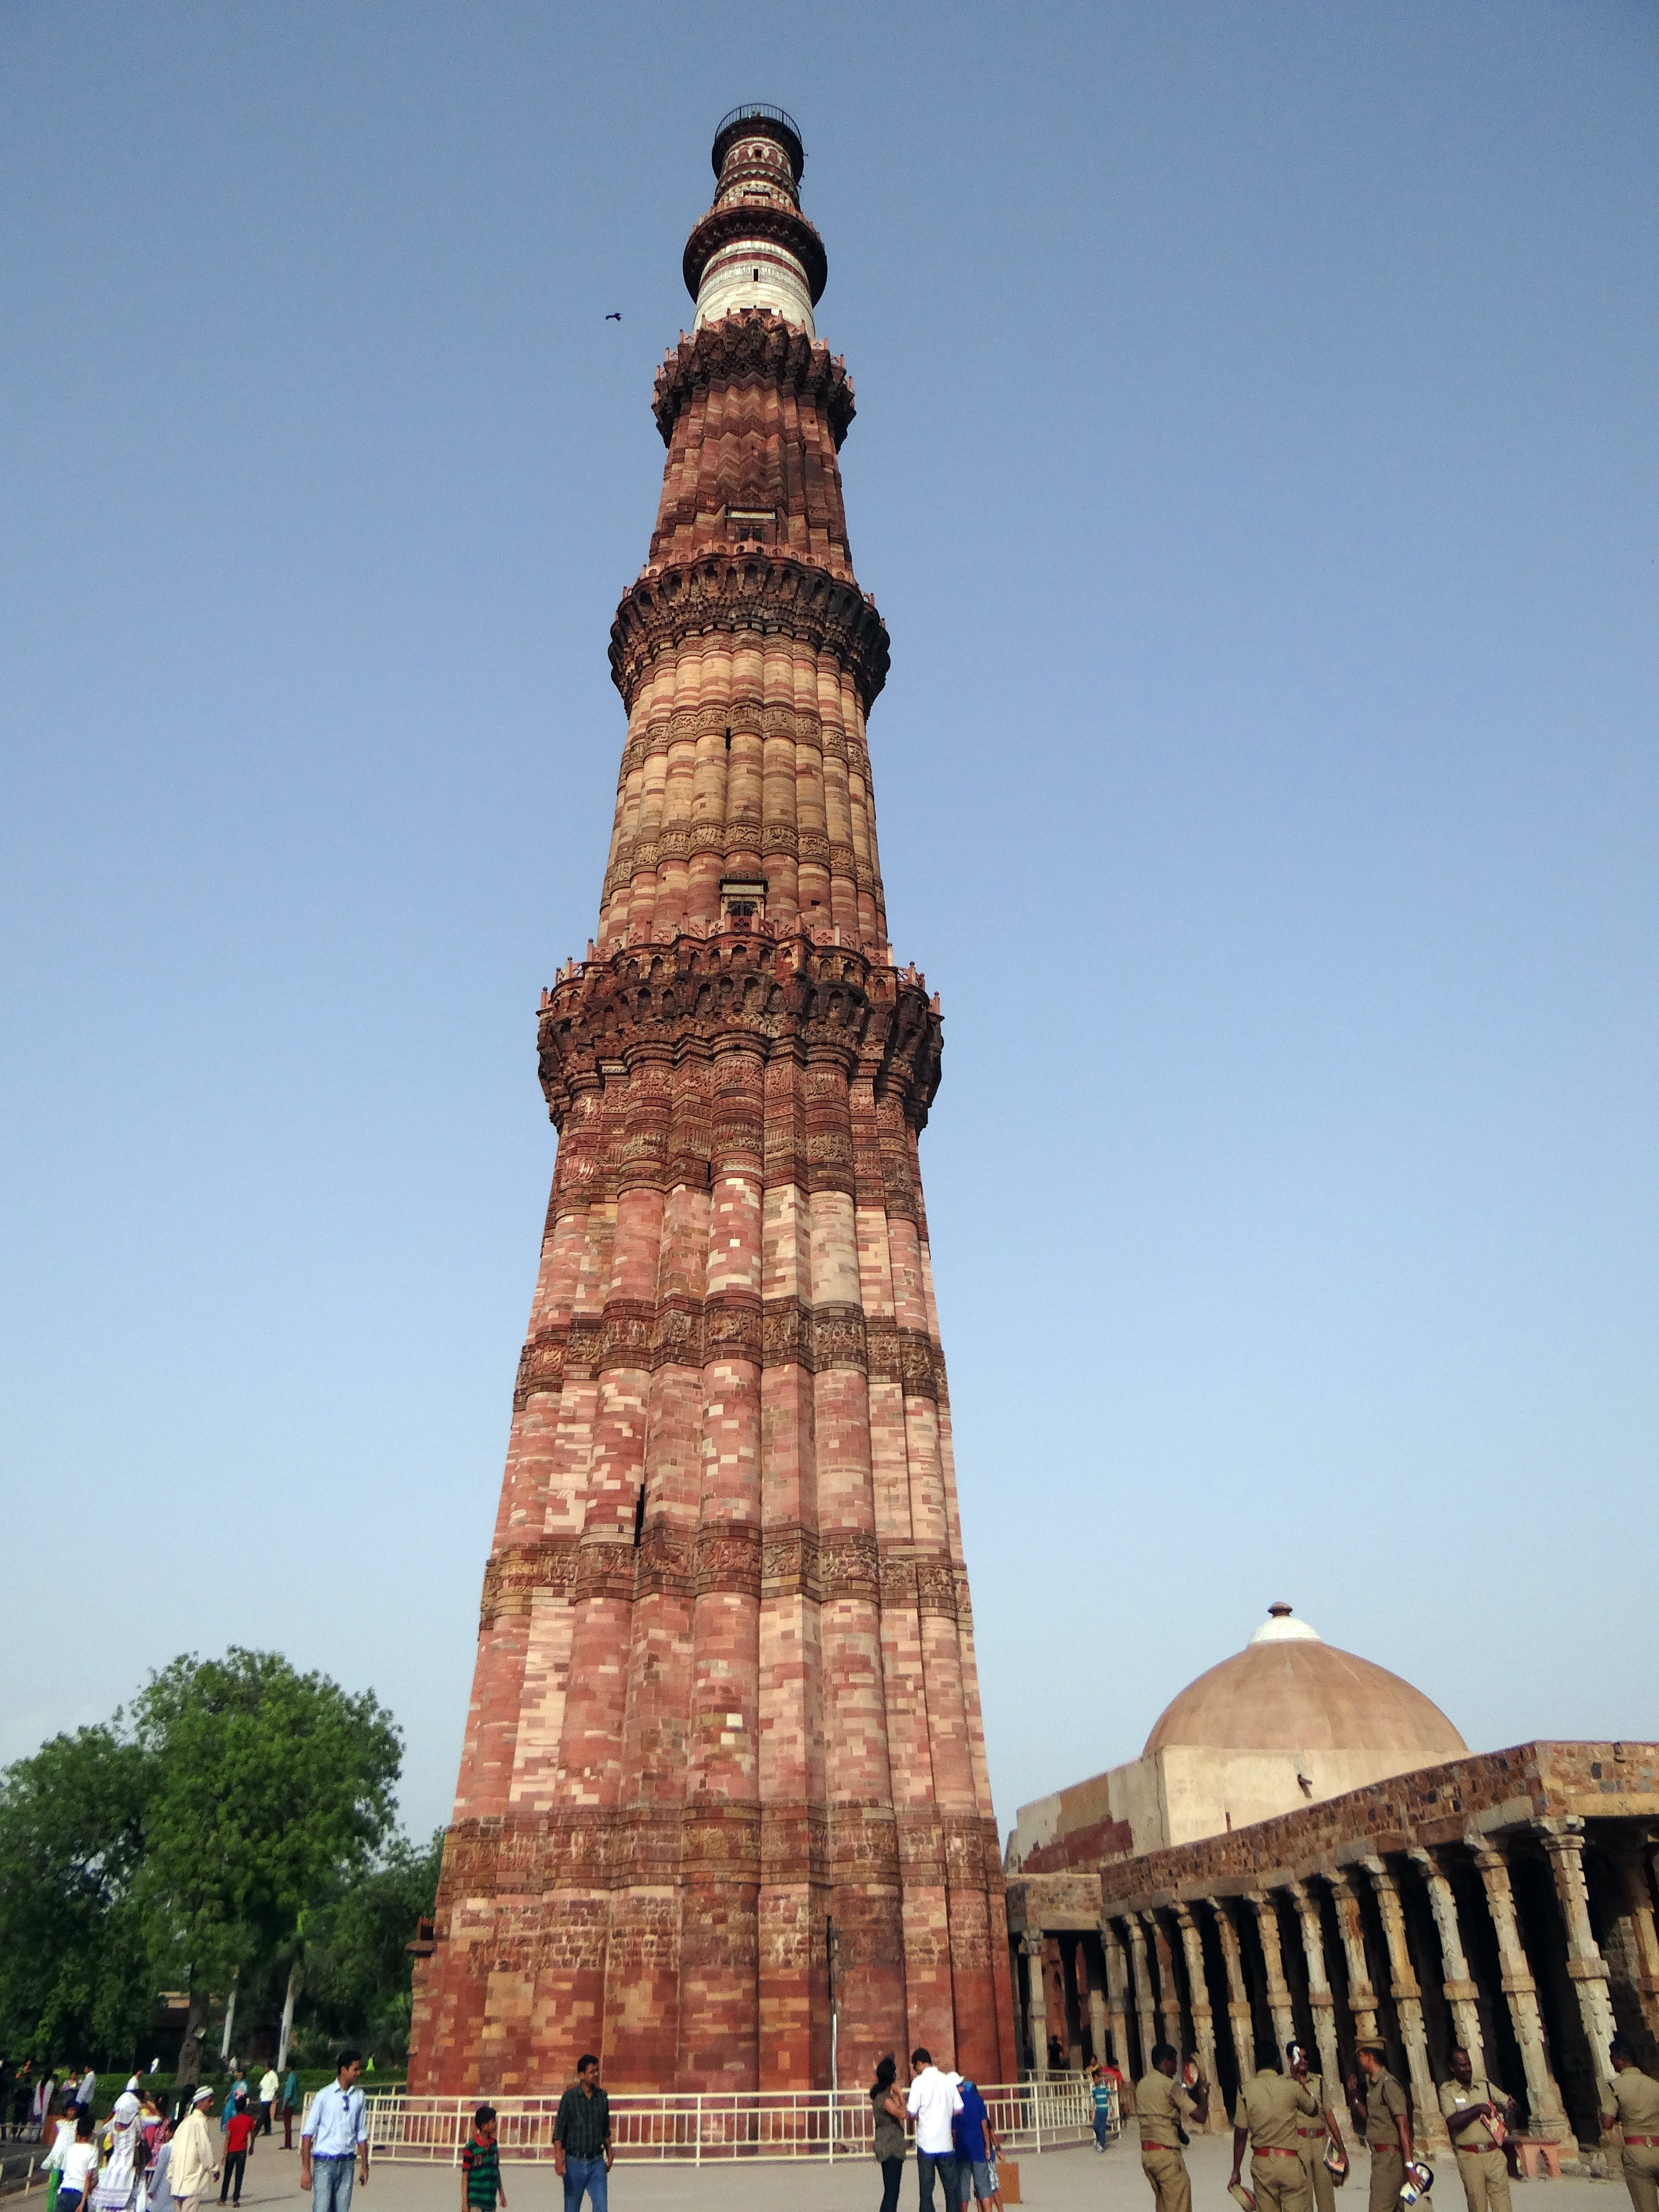
monument, pillar, tower, landmark, place of worship, temple, carved, heritage, india, stonework, delhi, pagoda, mughal, unesco world heritage site, historic site, qutb minar, ancient history, qutab, qutub minar, islamic monument